Glenmore Forest Park

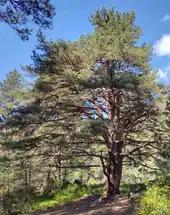
A Scots pine in the park

Extraction of timber from Glenmore dates back to at least the 17th century, with large scale extraction beginning in 1783. Felling continued into the 20th century, and the area was also used to graze sheep, and as a deer forest. During this period little tree regeneration occurred. The Forestry Commission acquired Glenmore in 1923, and began to restock the wood, using Scots pines and non-native species such as Norway spruce and Sitka spruce. The area was declared a forest park 1948, and became a national nature reserve in 2007. Forestry and Land Scotland now plan to remove all non-native tree species, and replant areas with Scots pine of local provenance and other native trees.